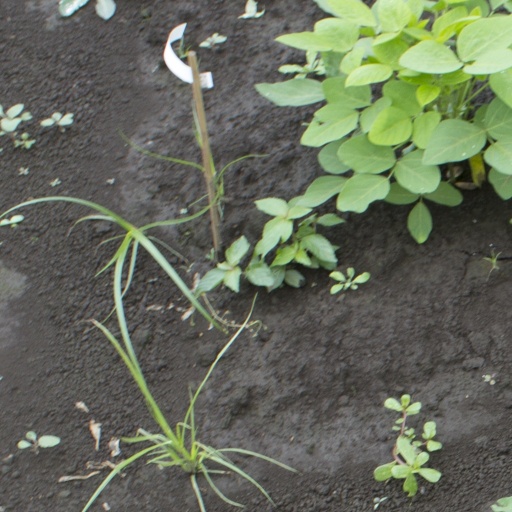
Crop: soybean